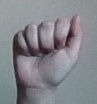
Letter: saad